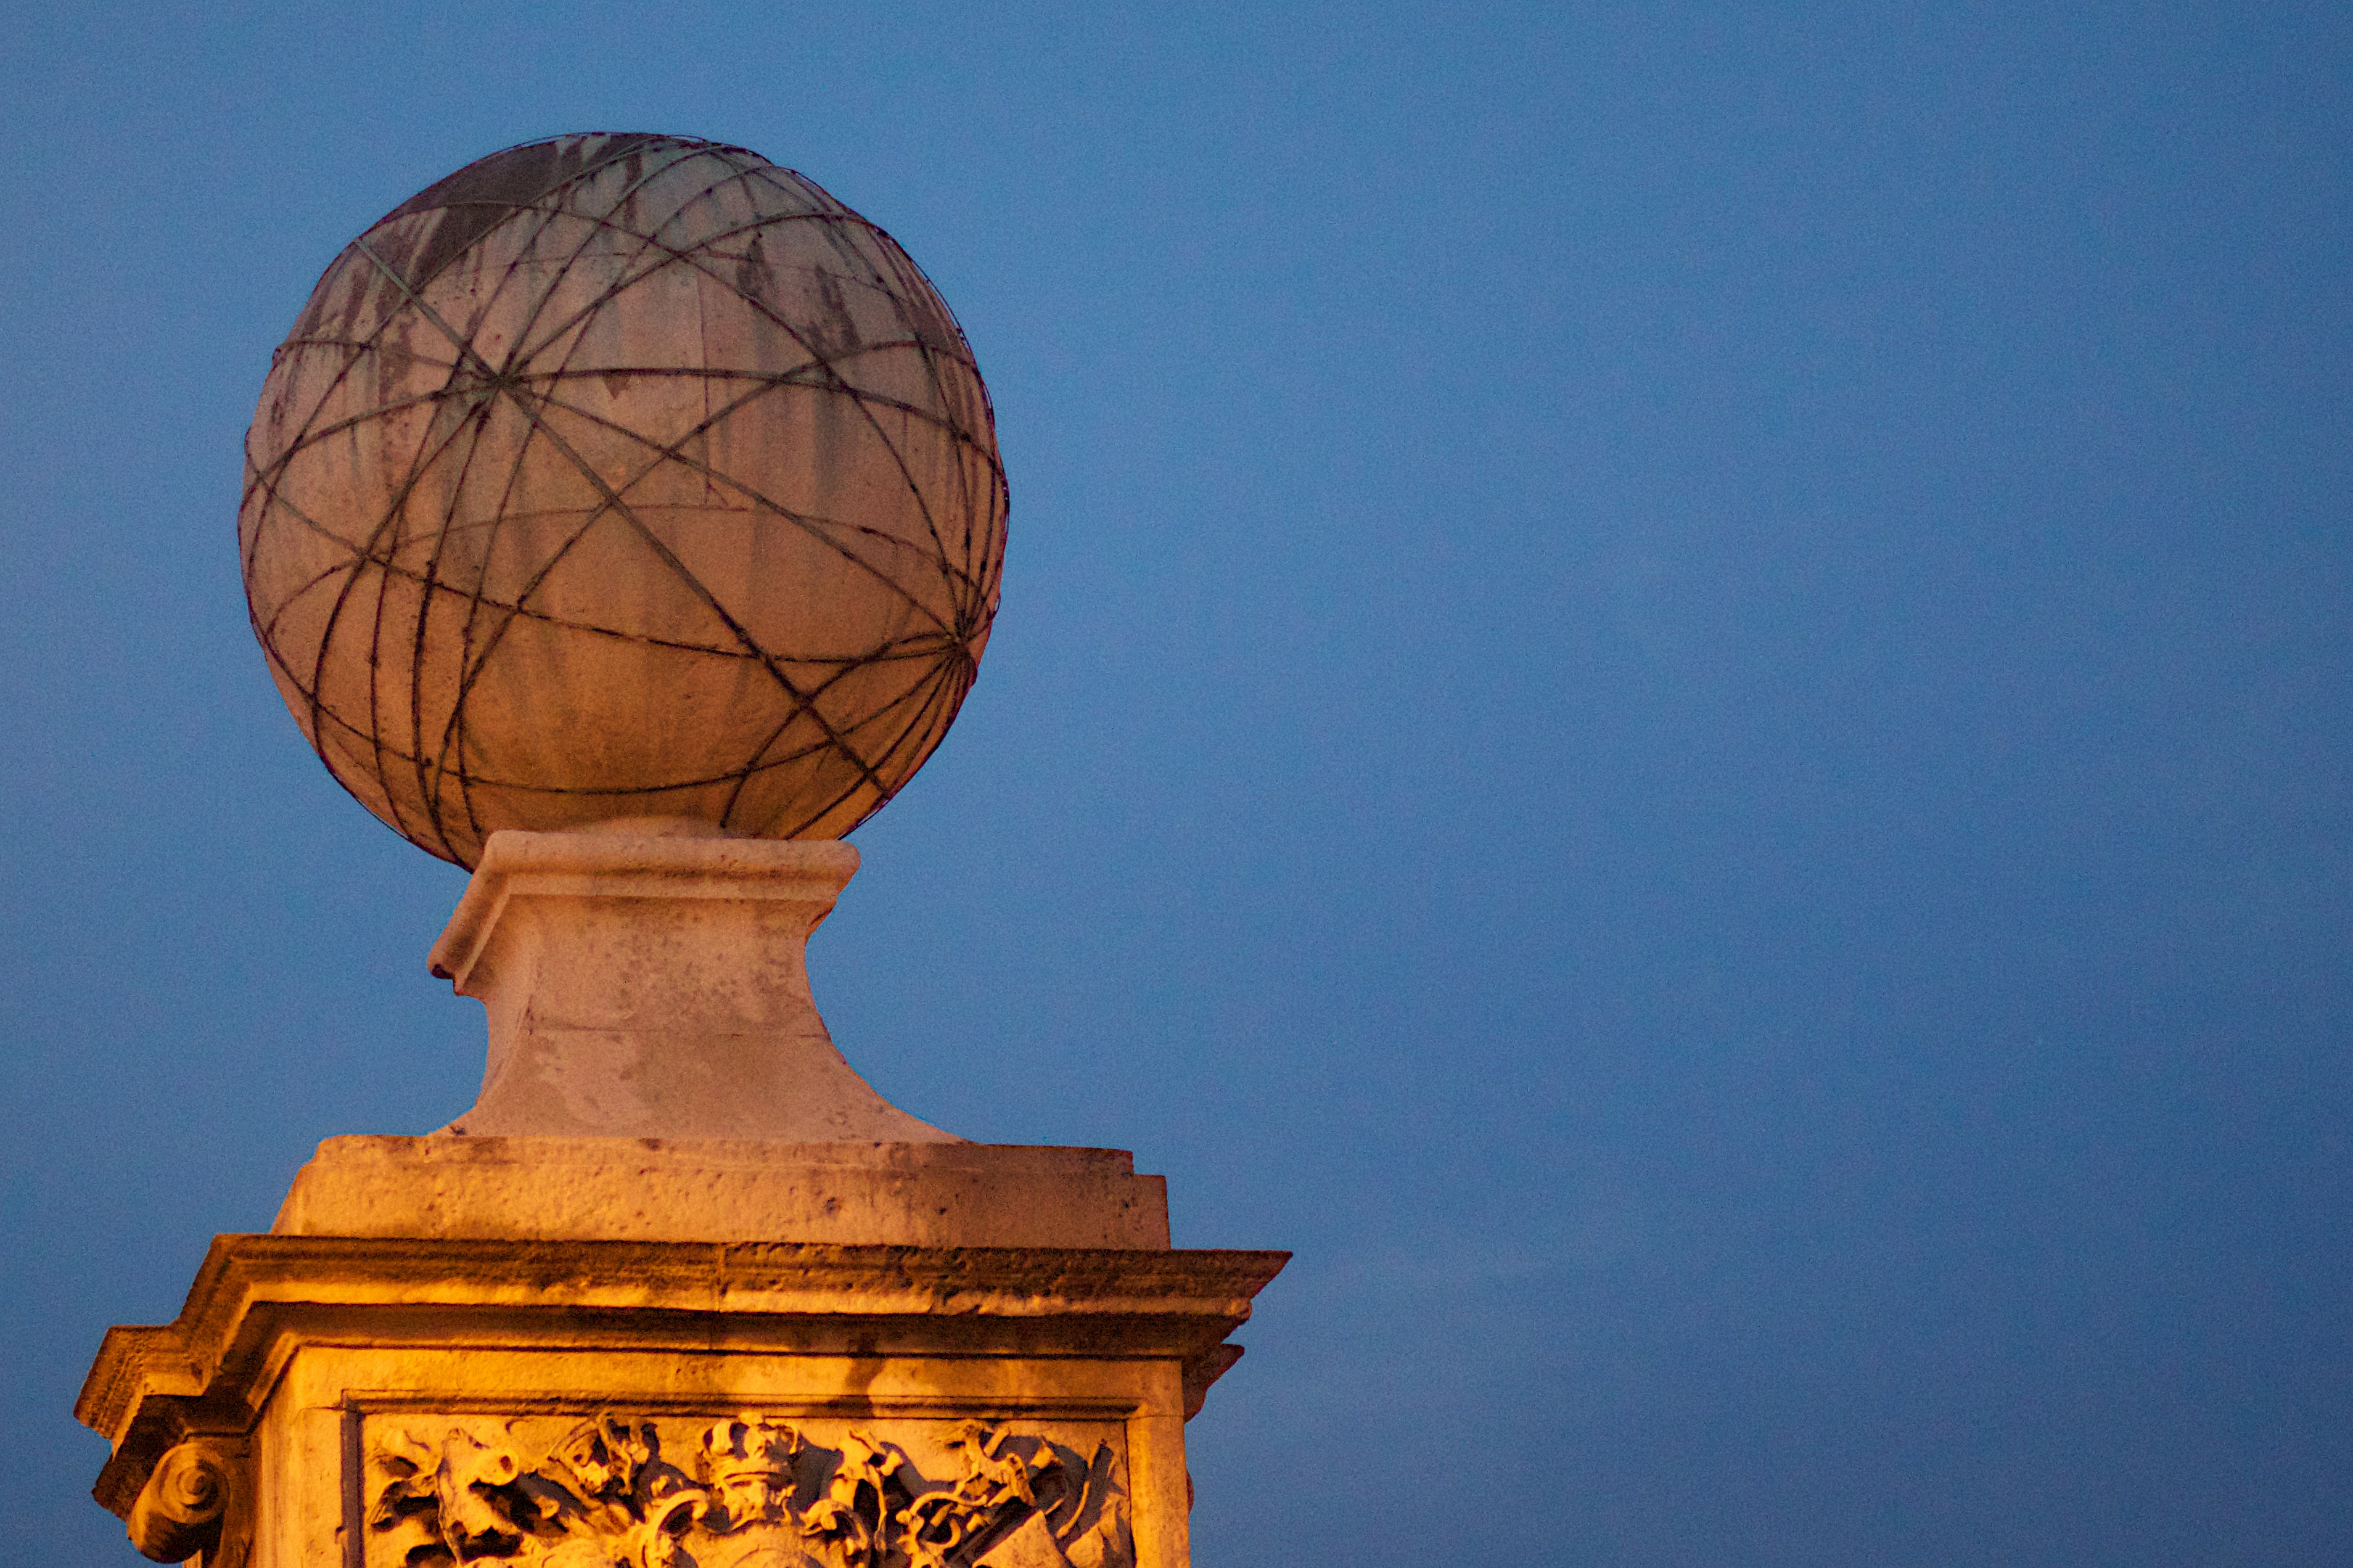
sky, monument, statue, lighting, sculpture, art, temple, atmosphere of earth